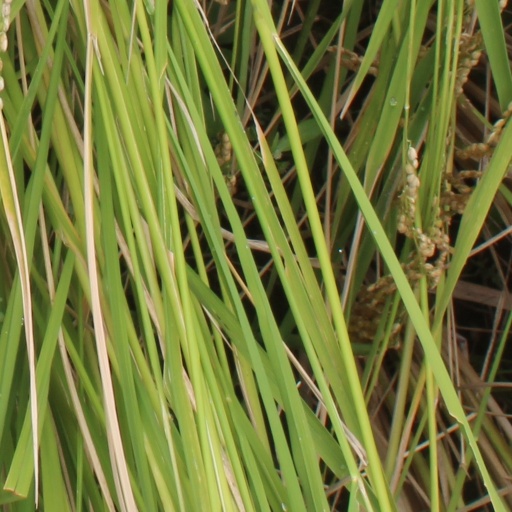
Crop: rice